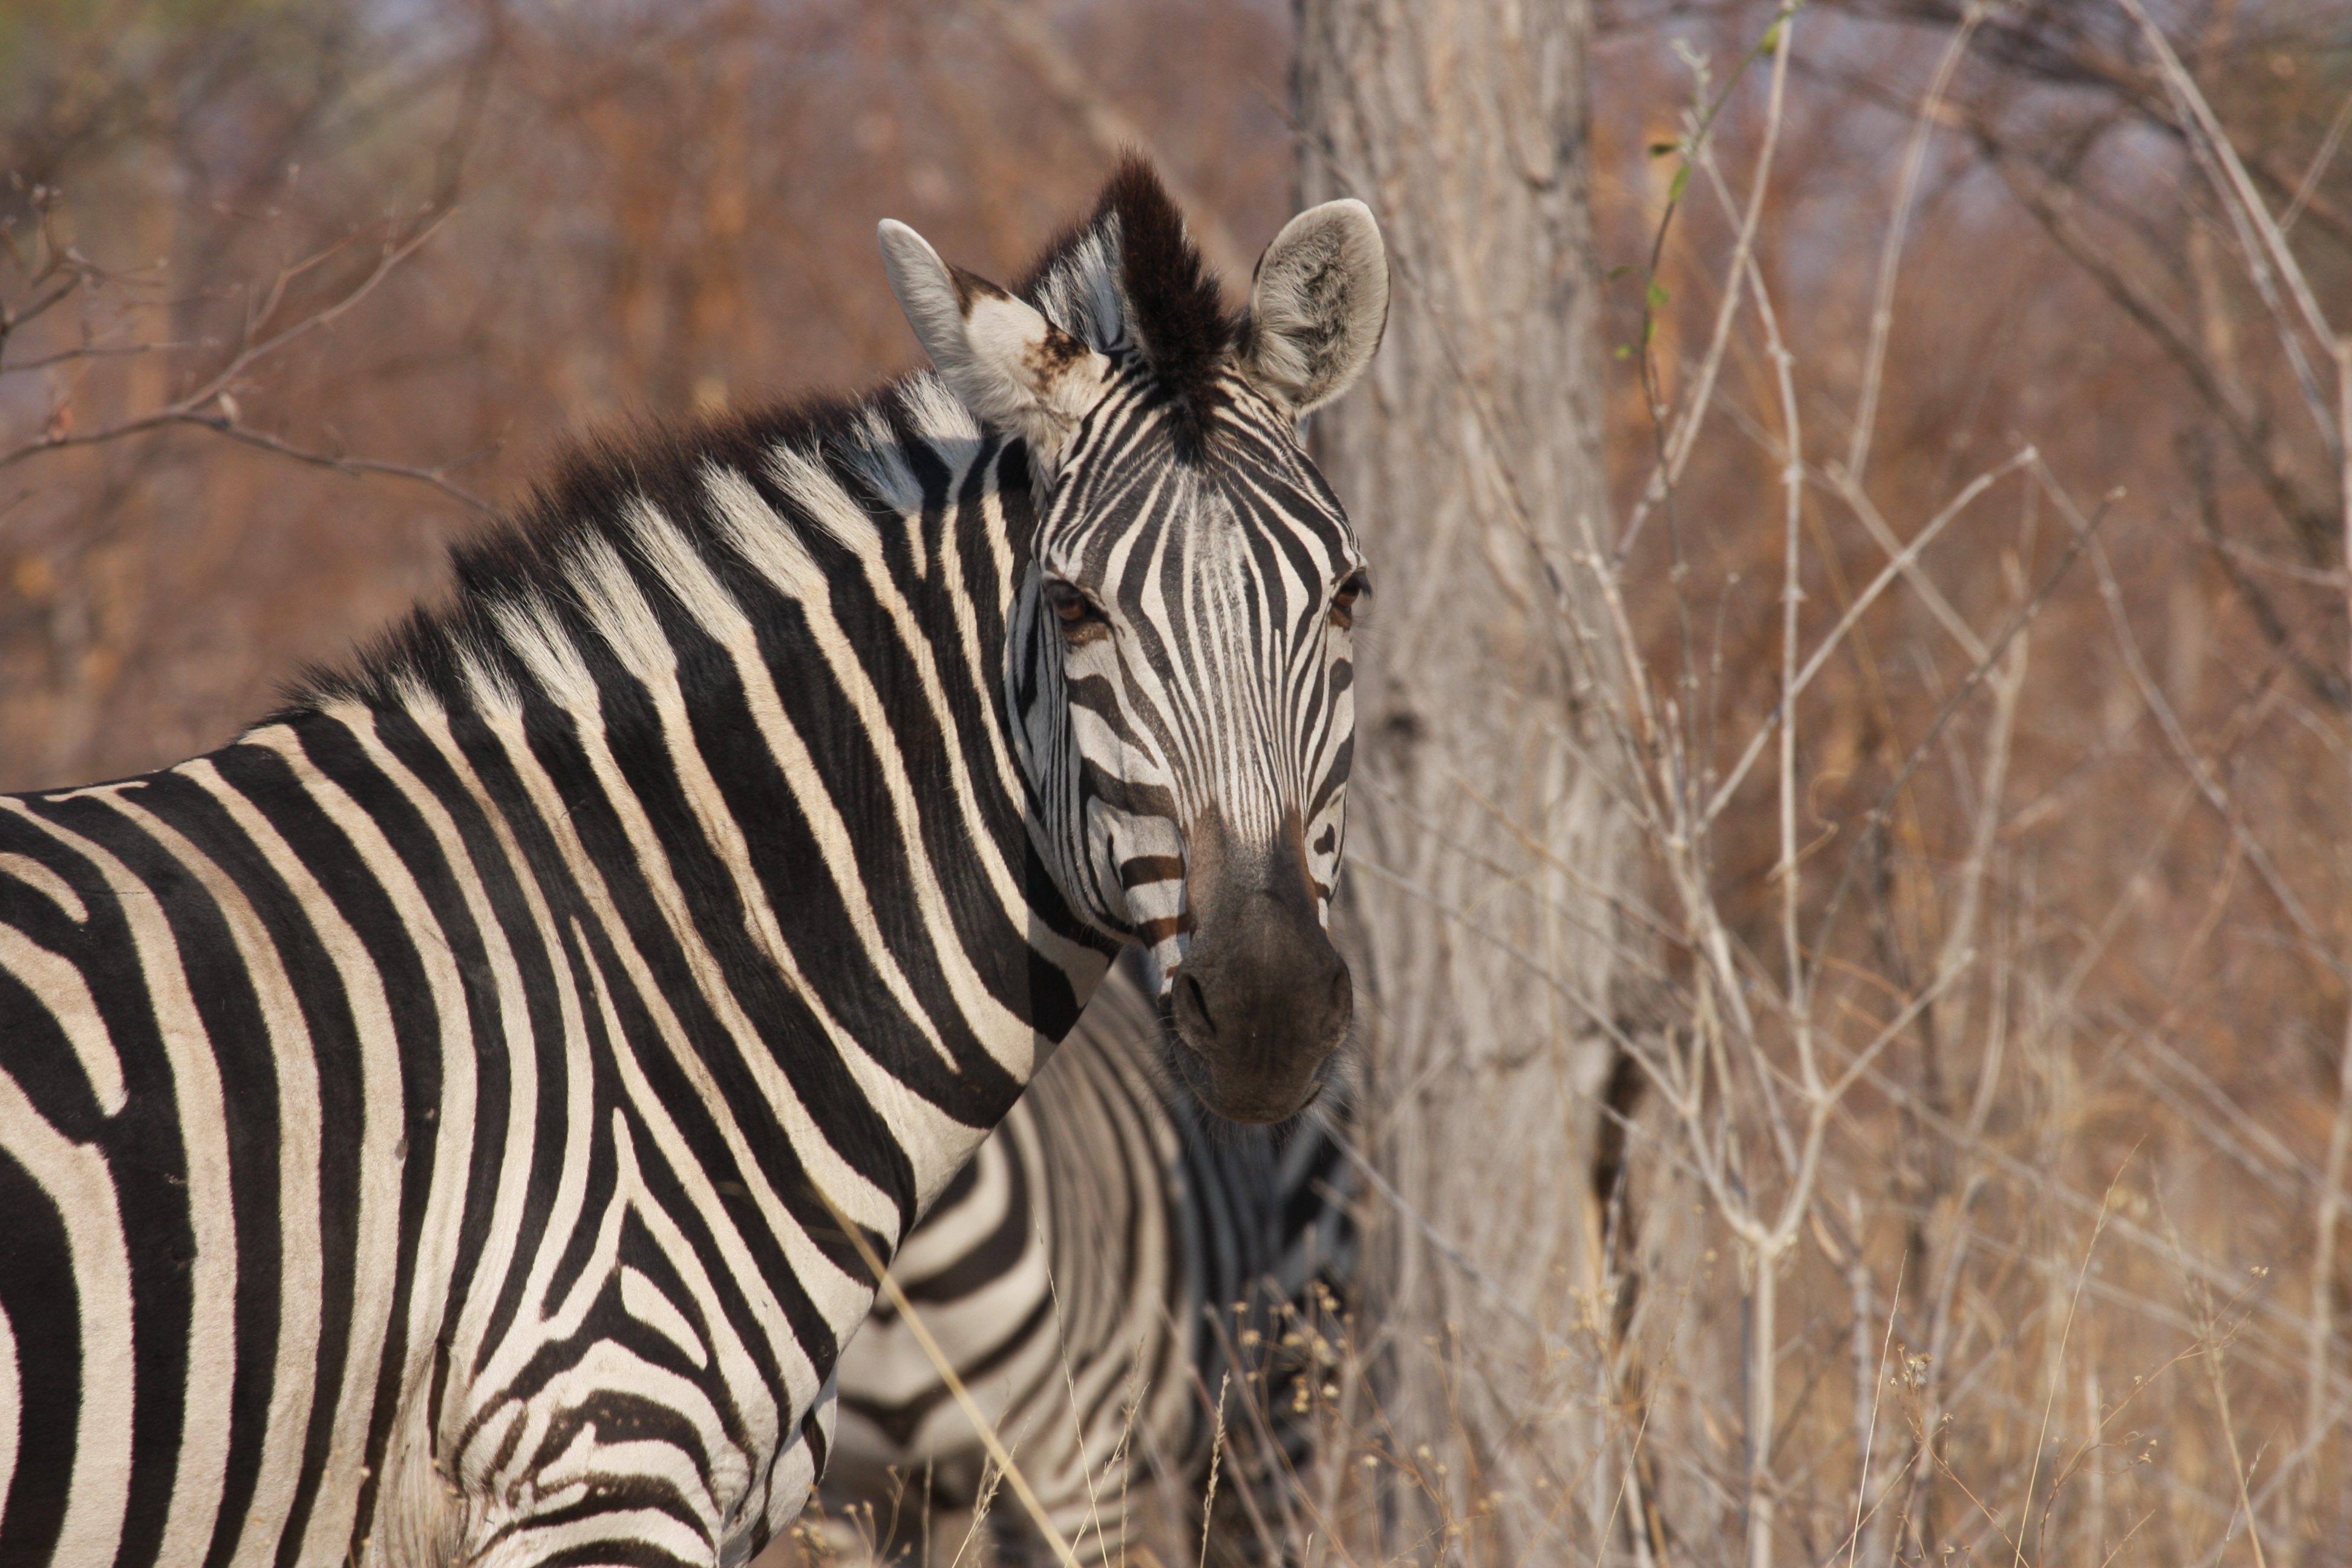
wildlife, wild, africa, mammal, mane, fauna, black white, zebra, animals, safari, zebras, zebra stripes, horse like mammal